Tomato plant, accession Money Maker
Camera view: bottom (45 deg); turntable rotation: 330 degrees
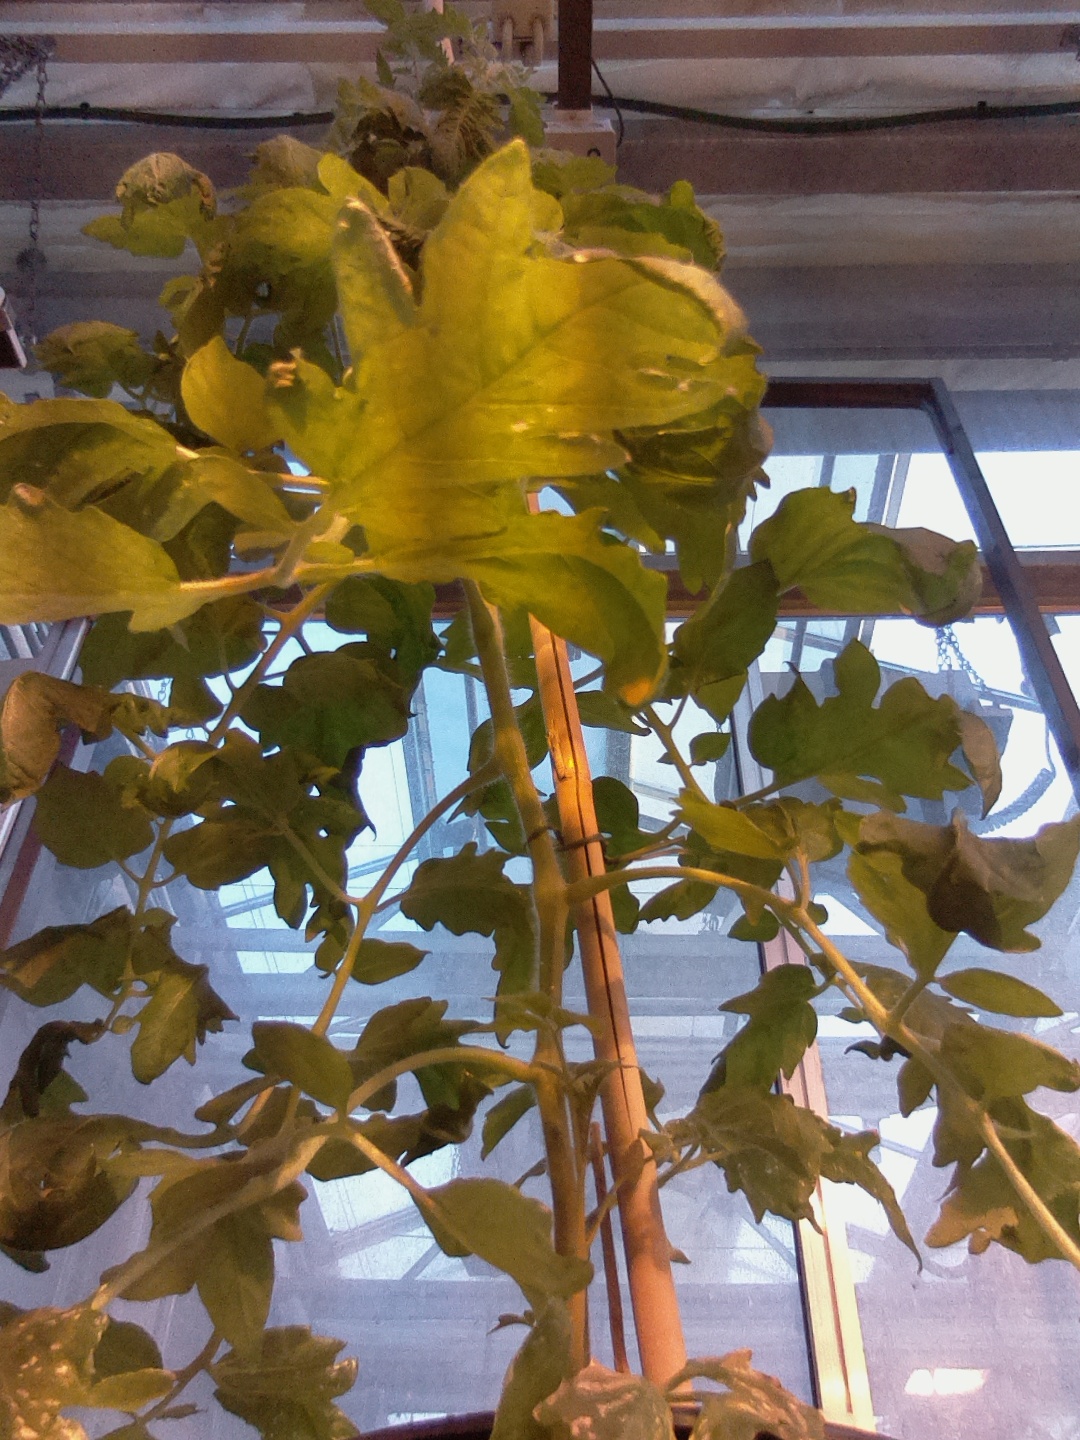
BBCH growth stage 61: 10%-20% of flowers open